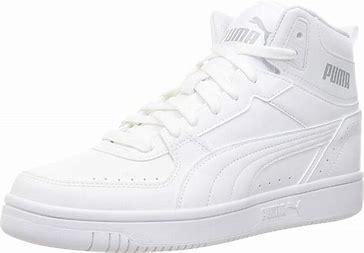
Brand: Puma
Model: Rebound Joy